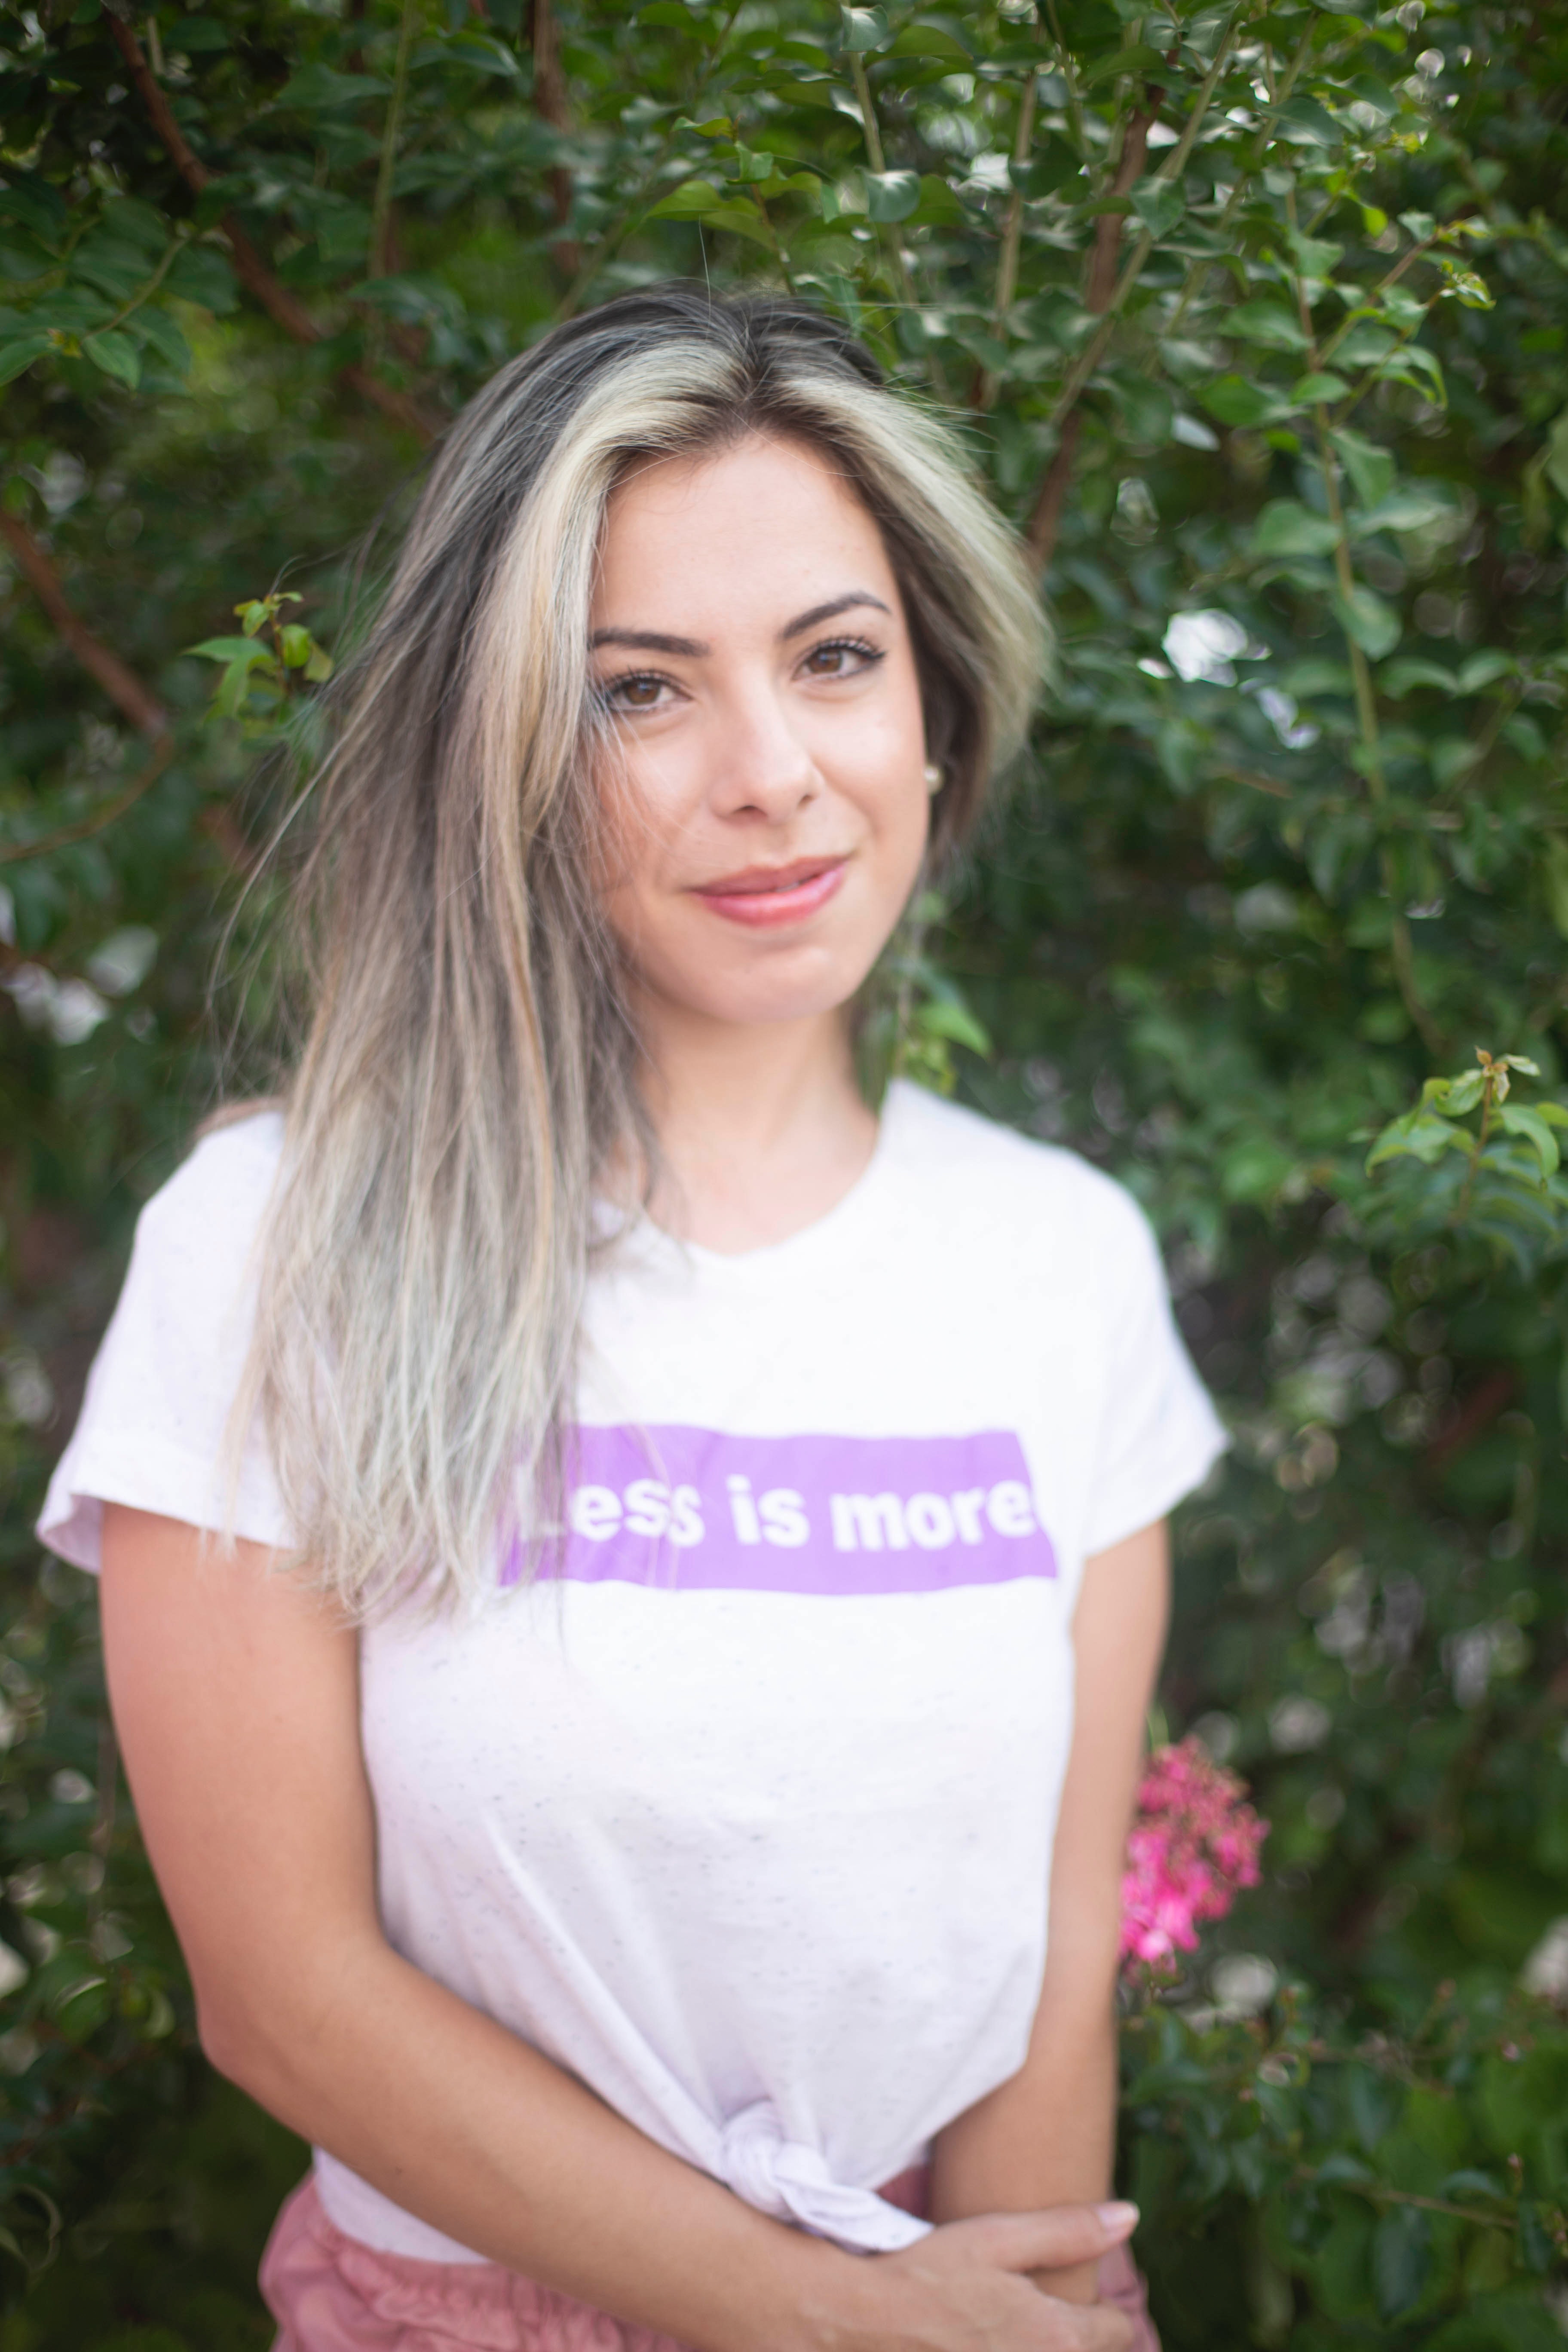
hair, photograph, pink, beauty, blond, t shirt, long hair, eye, lip, shoulder, photography, smile, spring, photo shoot, brown hair, grass, tree, model, portrait, portrait photography